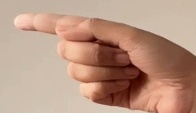
ASL sign: G